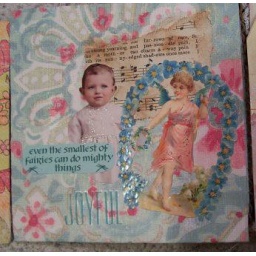
one of my pages in the doll house fat book collaborative